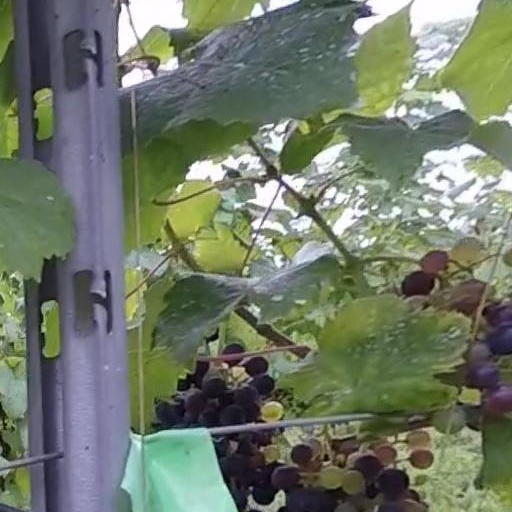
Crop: grape